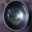
Label: bowl